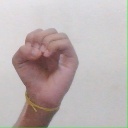
अक्षर: ऊ